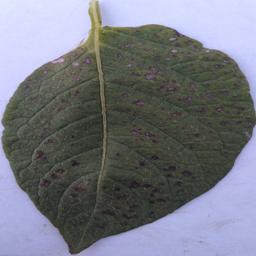
Etiqueta: Tizon_Temprano